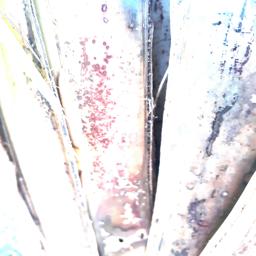
Label: PSEUDOSTEM WEEVIL